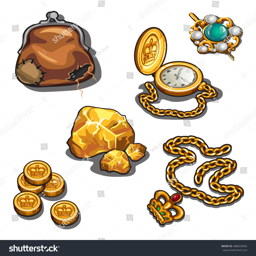
a set of jewelry and objects made of gold isolated on a white background .